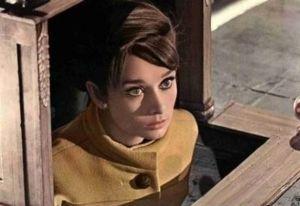
Audrey Hepburn [ˈɔːdɹi ˈhɛpˌbɜːn] — nom de scène d'Audrey Ruston — est une actrice britannique, née le 4 mai 1929 à Ixelles et morte le 20 janvier 1993 à Tolochenaz.